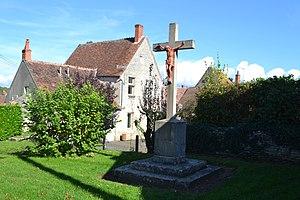
Calvaire de Narcy, Nièvre.
Narcy est une commune française située dans le département de la Nièvre, en région Bourgogne-Franche-Comté.